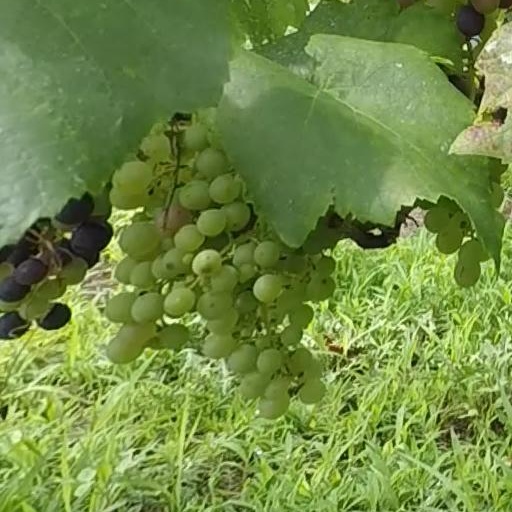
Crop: grape